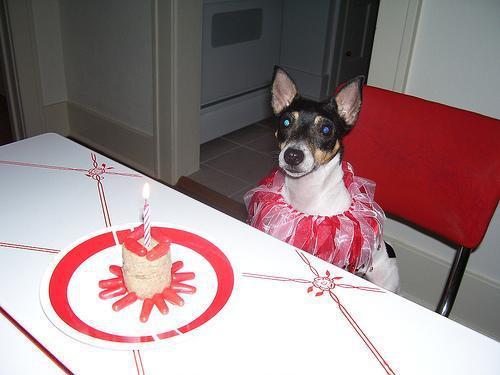
toy_terrier